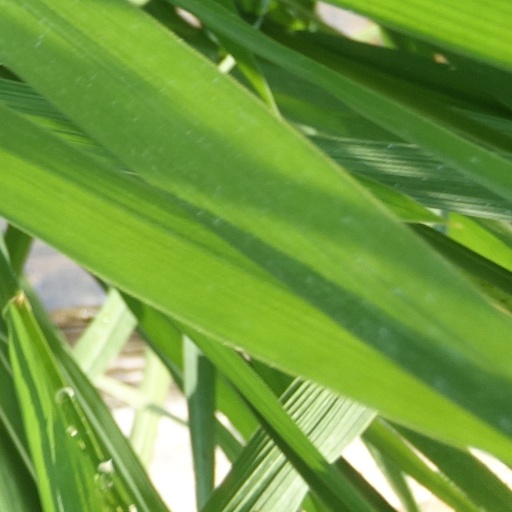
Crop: rice